1st Operations Group

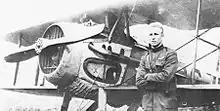
27th Aero Squadron – 2LT Frank Luke Jr with SPAD XIII

Lieutenant Luke of the 27th Squadron during September became the American Ace of Aces for the time being. From 12 to 29 September he gained eighteen victories. He shot down fifteen balloons and three planes. Joining the Group on 1 August, he had gained one victory on the Chateau Therry front which never was made official. On 18 September, he brought down two balloons and three planes in a period of less than 10 minutes. On 29 September, he was reported missing in action. He had dropped a note to one of our balloons asking them to be on the watch for burning balloons. Twenty minutes later he burned three enemy balloons but did not return from his mission.